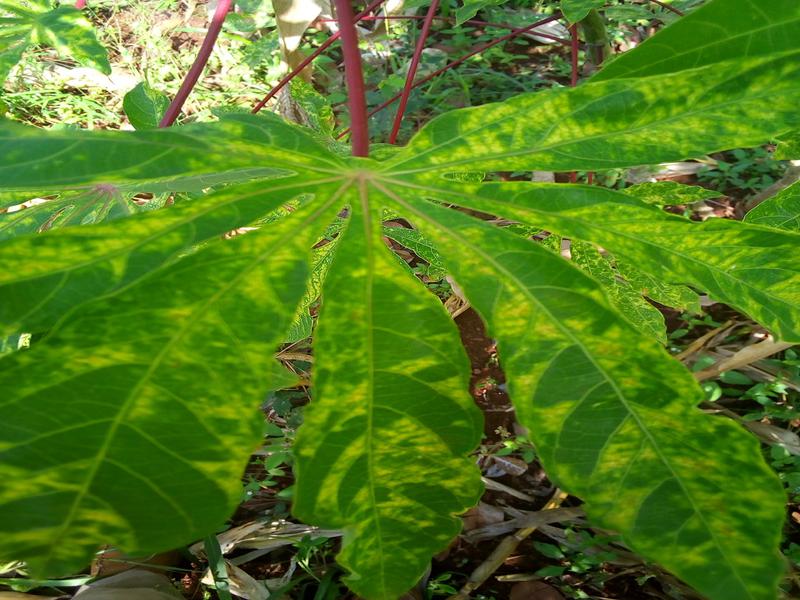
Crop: cassava
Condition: mosaic_disease